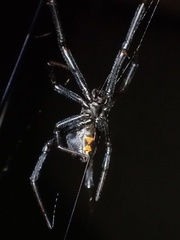
Species: Lactrodectus_hesperus